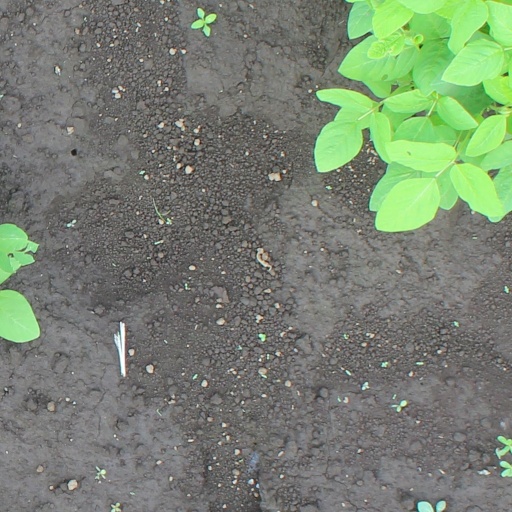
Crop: soybean